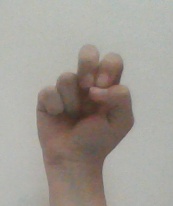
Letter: gaaf